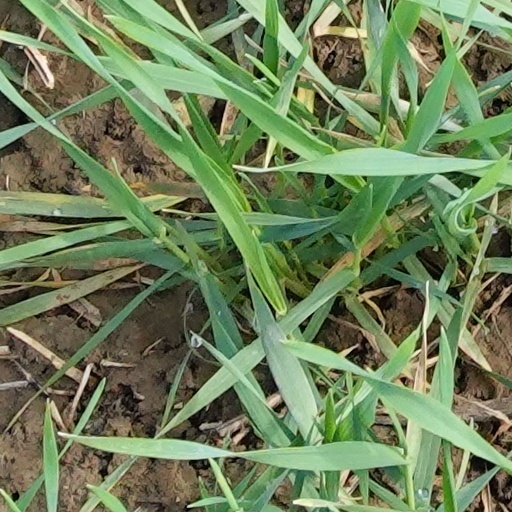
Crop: wheat